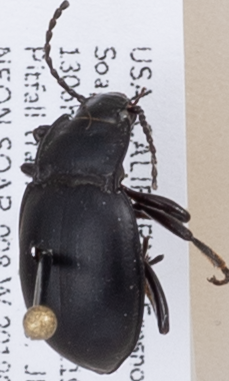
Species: Metrius contractus
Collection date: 2019-08-14
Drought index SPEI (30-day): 0.694
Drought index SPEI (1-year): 0.47
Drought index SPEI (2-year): -0.03